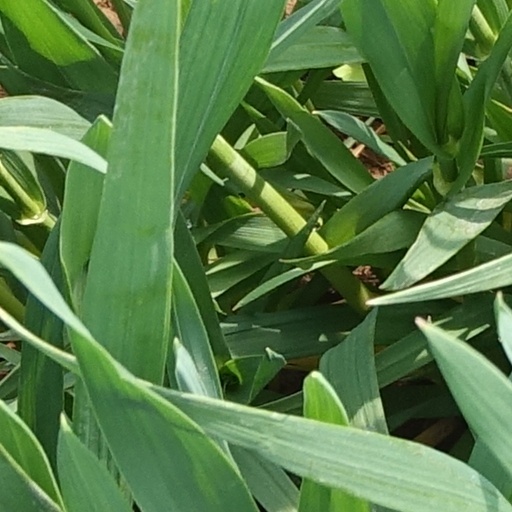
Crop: wheat